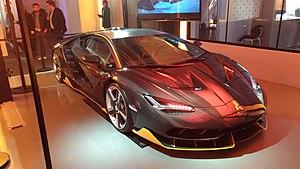
Lamborghini Centenario à l'inauguration de la concession Lamborghini Paris, groupe Schumacher
Lamborghini est un constructeur automobile fondé en 1963 par l'industriel Ferruccio Lamborghini et installé à Sant'Agata Bolognese en Italie.
La Lamborghini Centenario LP770-4 est une supercar du constructeur automobile italien Lamborghini et présentée le 1ᵉʳ mars 2016 au salon international de l'automobile de Genève.